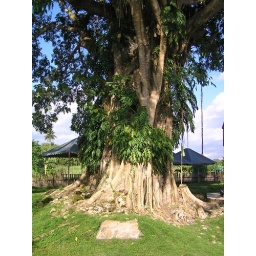
A closer look at the balete (banyan) tree which enveloped the bell tower of the church in Banza